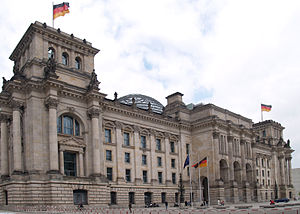
Rigsdagsbygningen i Berlin
Rigsdagsbygningen set fra øst
Rigsdagsbygningen i Berlin var sæde for Rigsdagen i det tyske kejserrige fra 1894 til 1919 og herefter for Weimarrepublikkens Rigsdag og Nazi-Tysklands rigsdag frem til slutningen af 2. verdenskrig. Efter den tyske genforening blev Forbundsdagen i 1999 flyttet fra Bonn til Rigsdagsbygningen i Berlin.